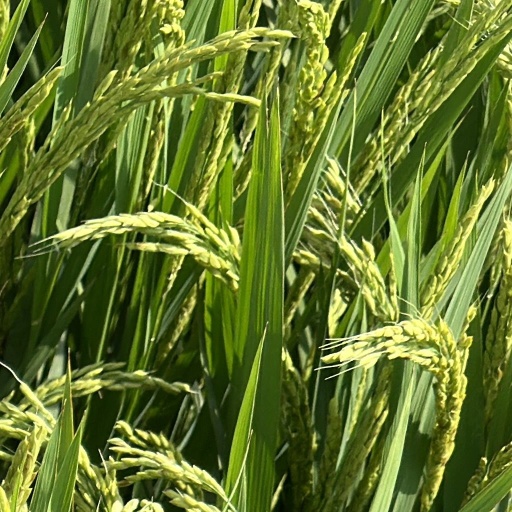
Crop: rice